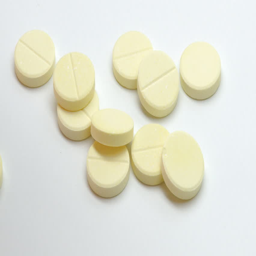
medicinal pills falling on the table